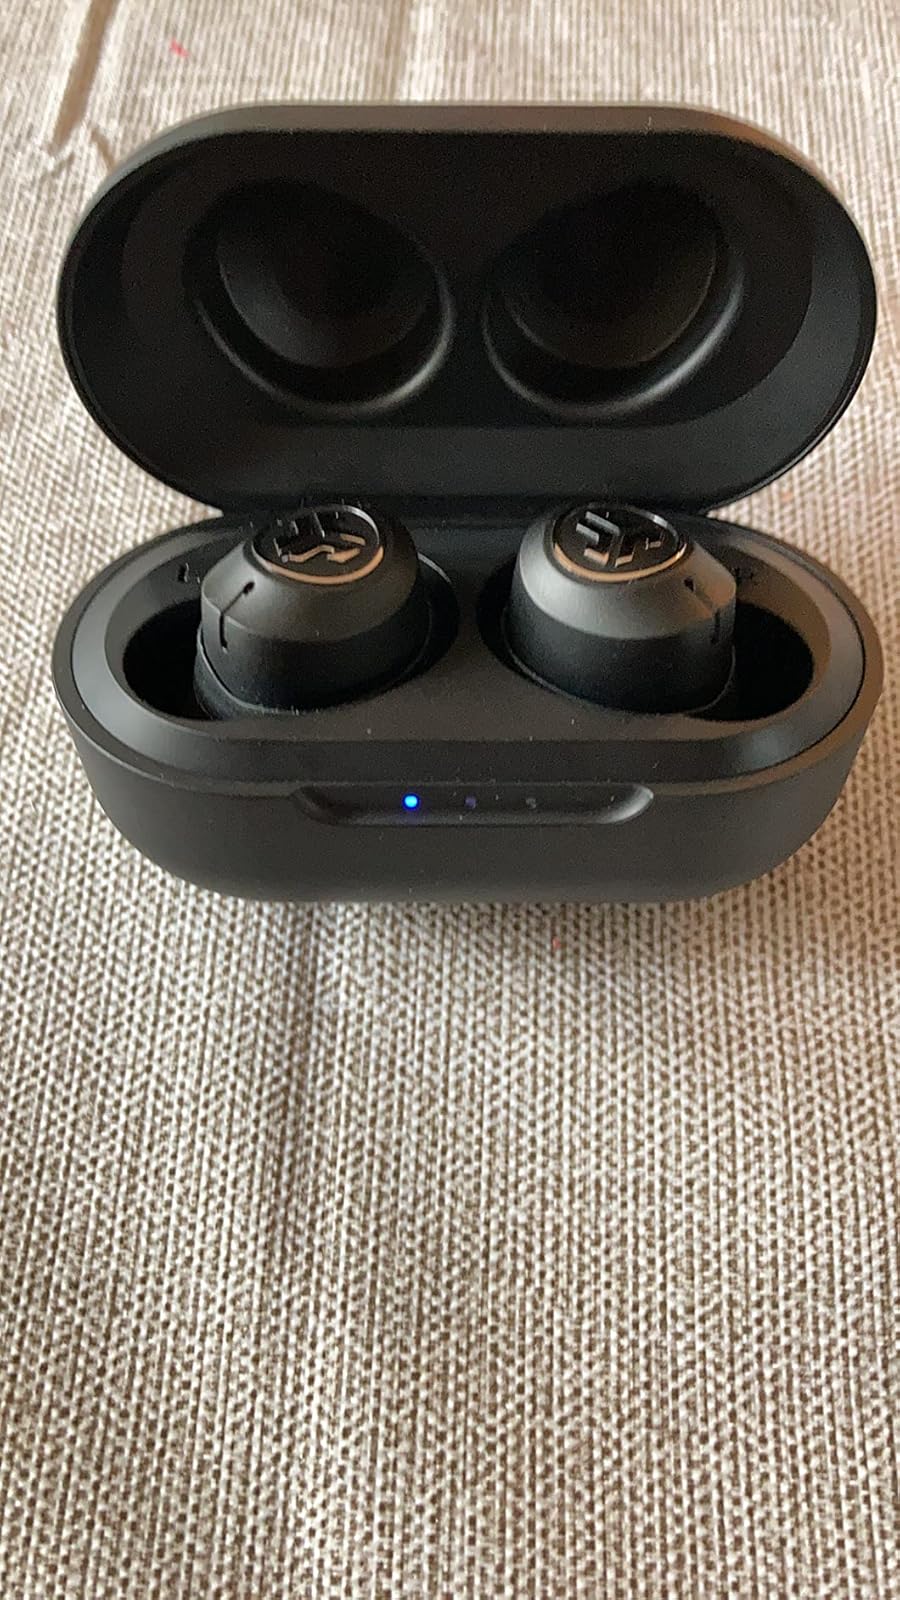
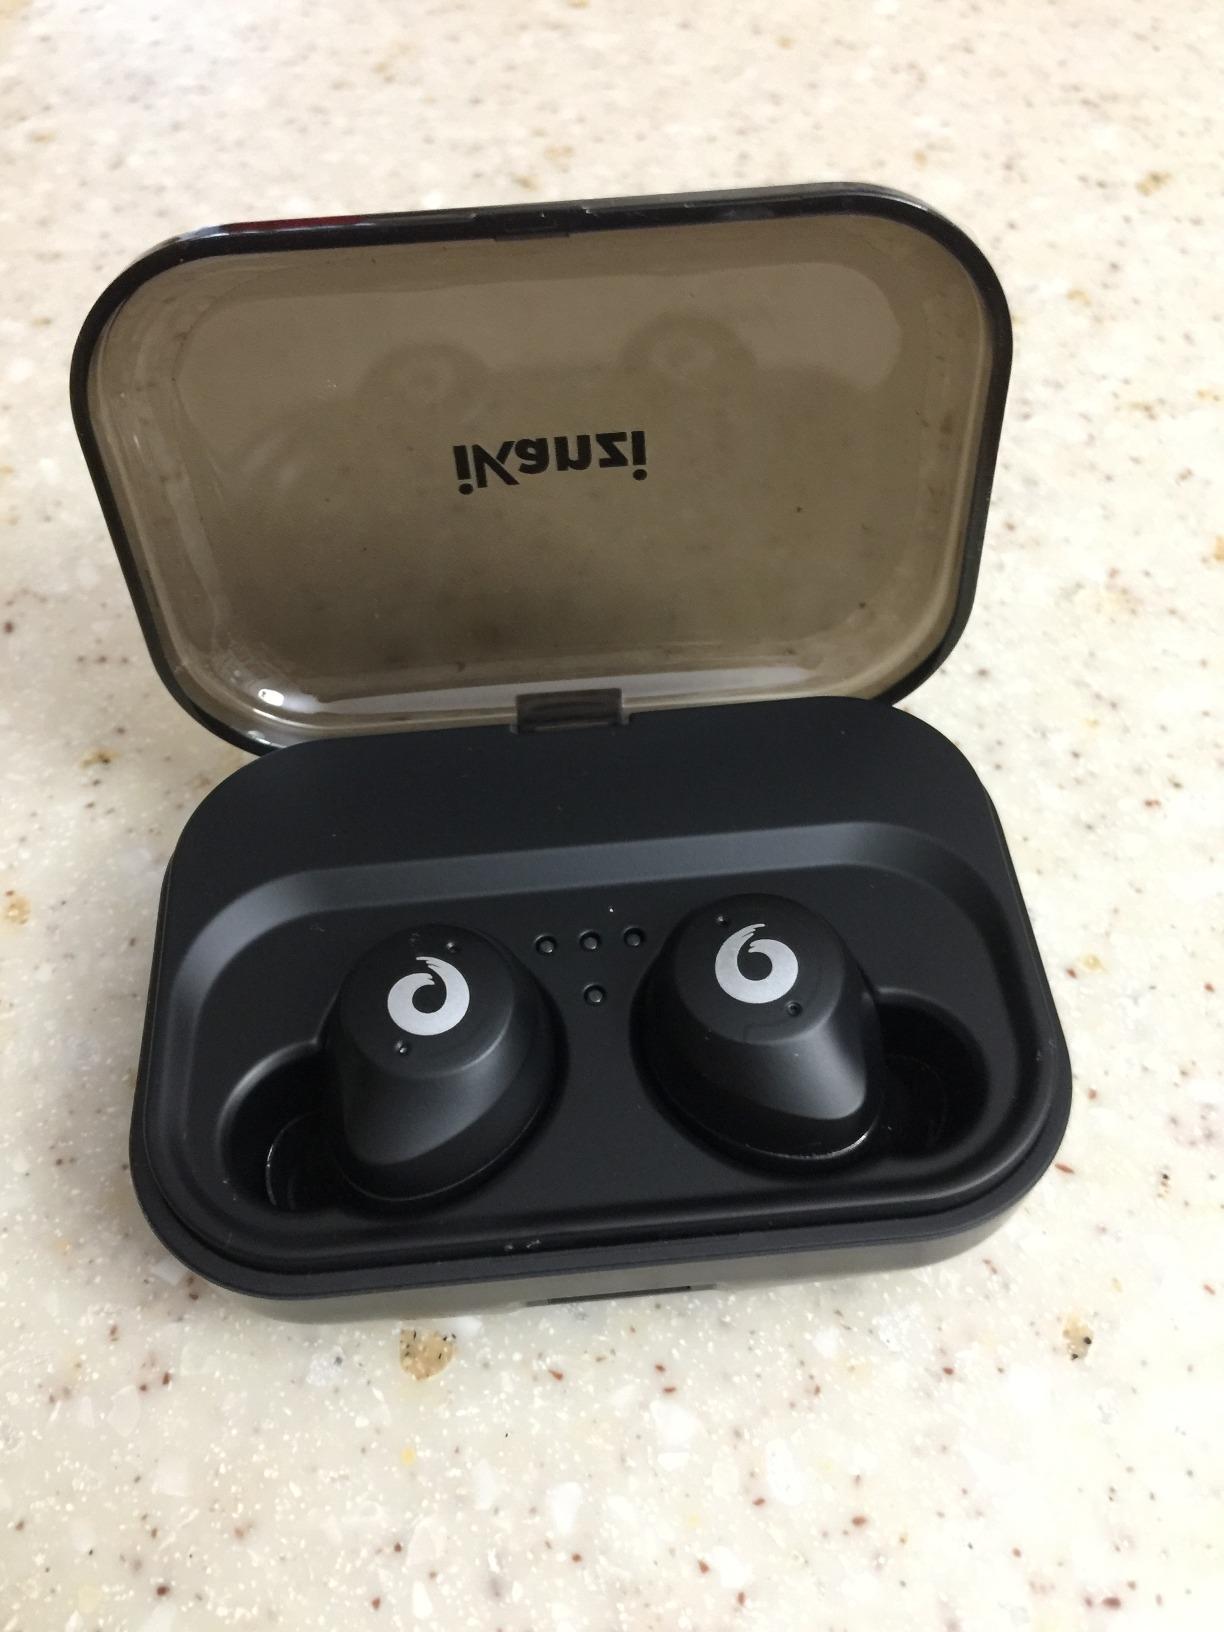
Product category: earbuds
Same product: no